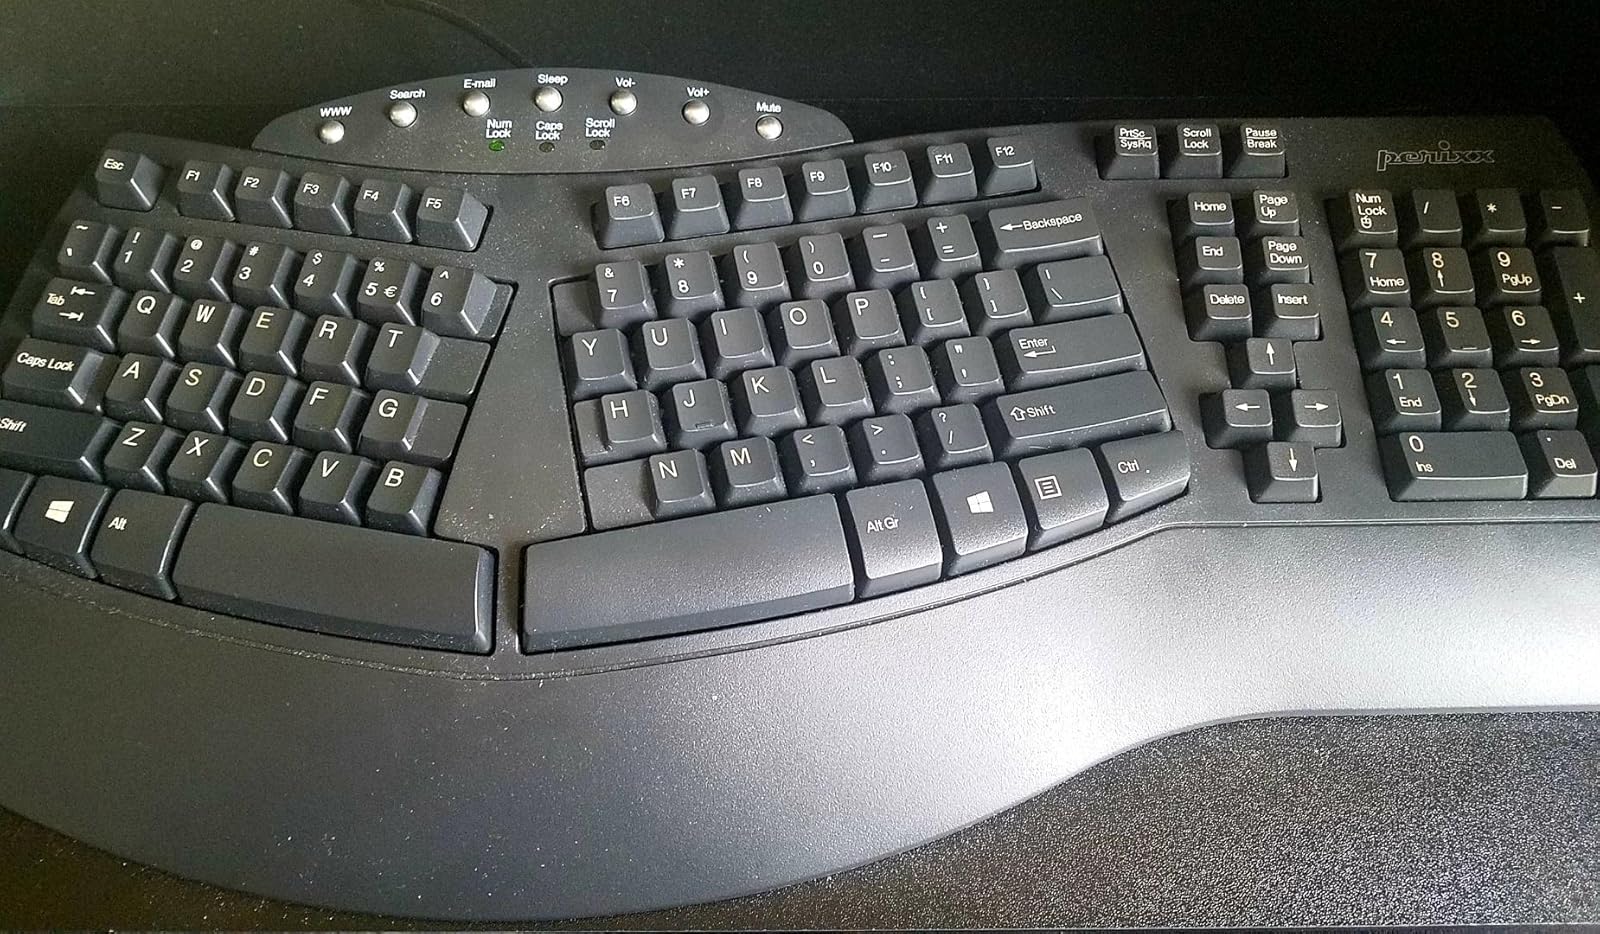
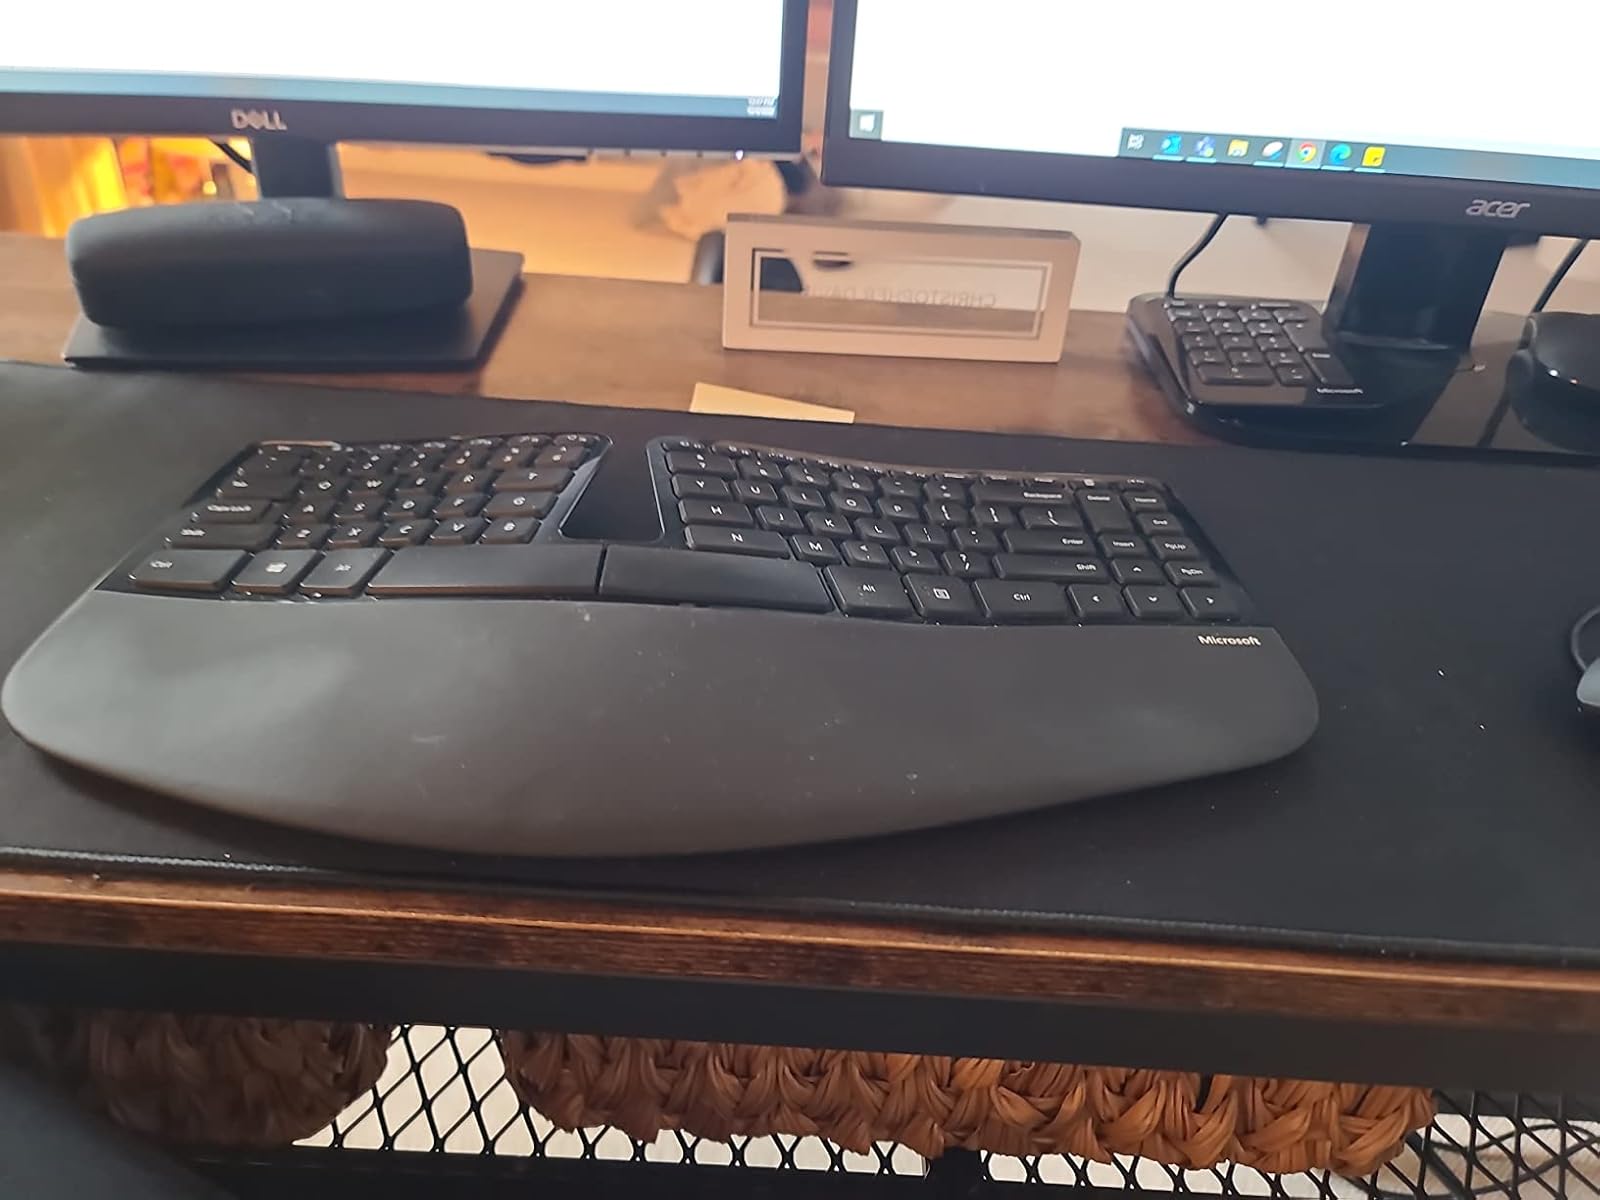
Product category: keyboard
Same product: no